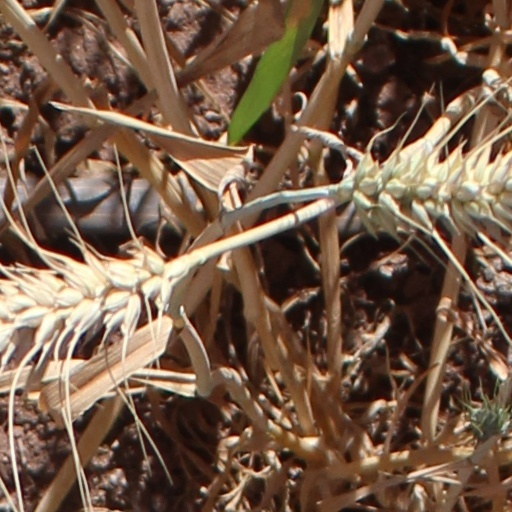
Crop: wheat